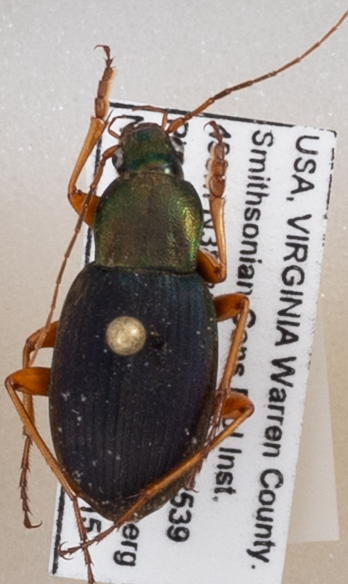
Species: Chlaenius aestivus
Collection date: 2019-08-15
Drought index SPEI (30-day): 0.198
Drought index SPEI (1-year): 1.93
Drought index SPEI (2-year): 2.09